Ambrose St John (Callington MP)

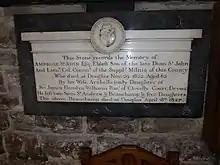
Monument to Ambrose St John in Worcester Cathedral

Ambrose St John (1760–1822) of Prior Park, Berkshire and The Close, Winchester, Hampshire, was a Member of Parliament for Callington in Cornwall and an officer in the Worcestershire Militia.